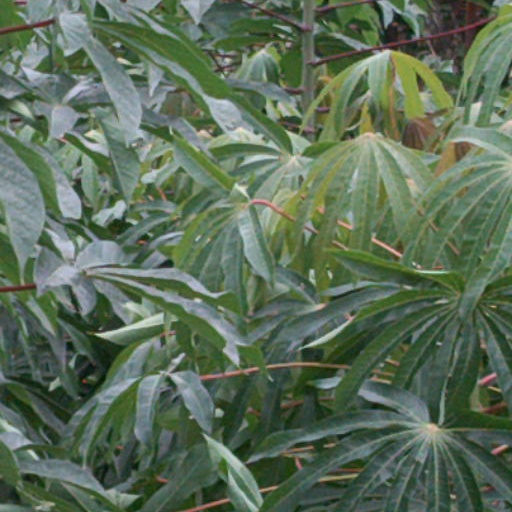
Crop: cassava